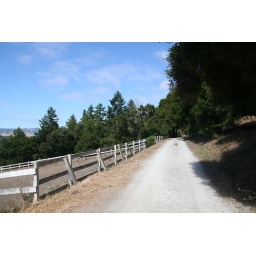
The road above our house goes past a horse farm, and dead-ends at the Swing Trail.